François Gourmet

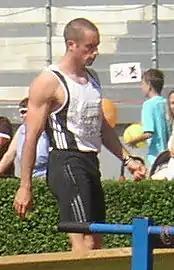
François Gourmet at the 2008 TNT - Fortuna Meeting in Kladno

François Gourmet (born 28 December 1982, in Libramont) is a retired Belgian decathlete. His personal best score is 7974 points, achieved at the 2007 World Championships in Osaka, Japan. He is a former Belgian record holder.